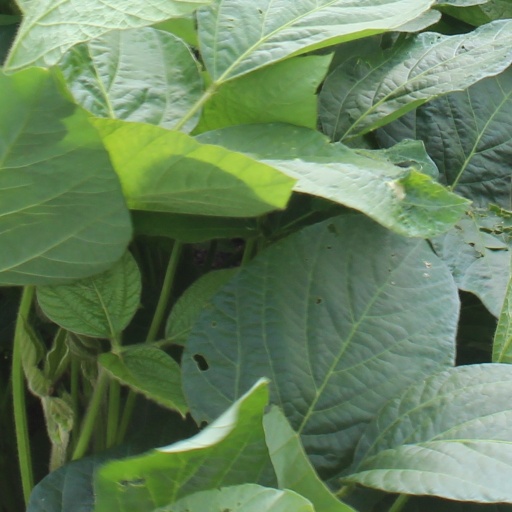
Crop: soybean